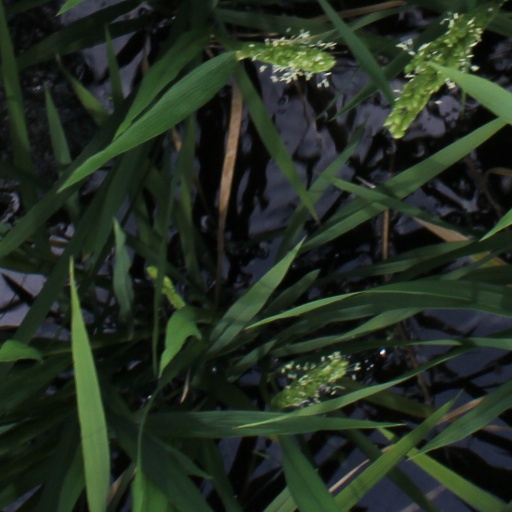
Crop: rice